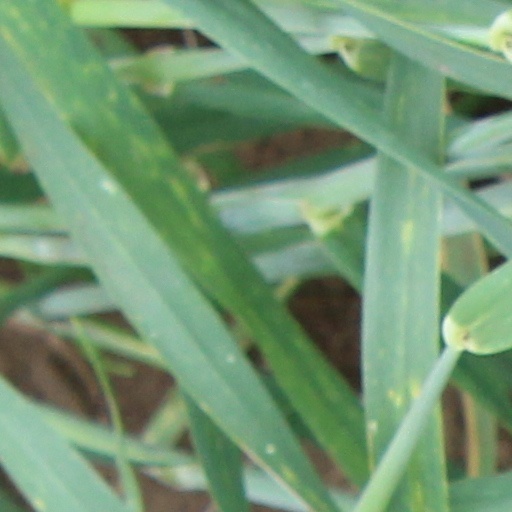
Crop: wheat